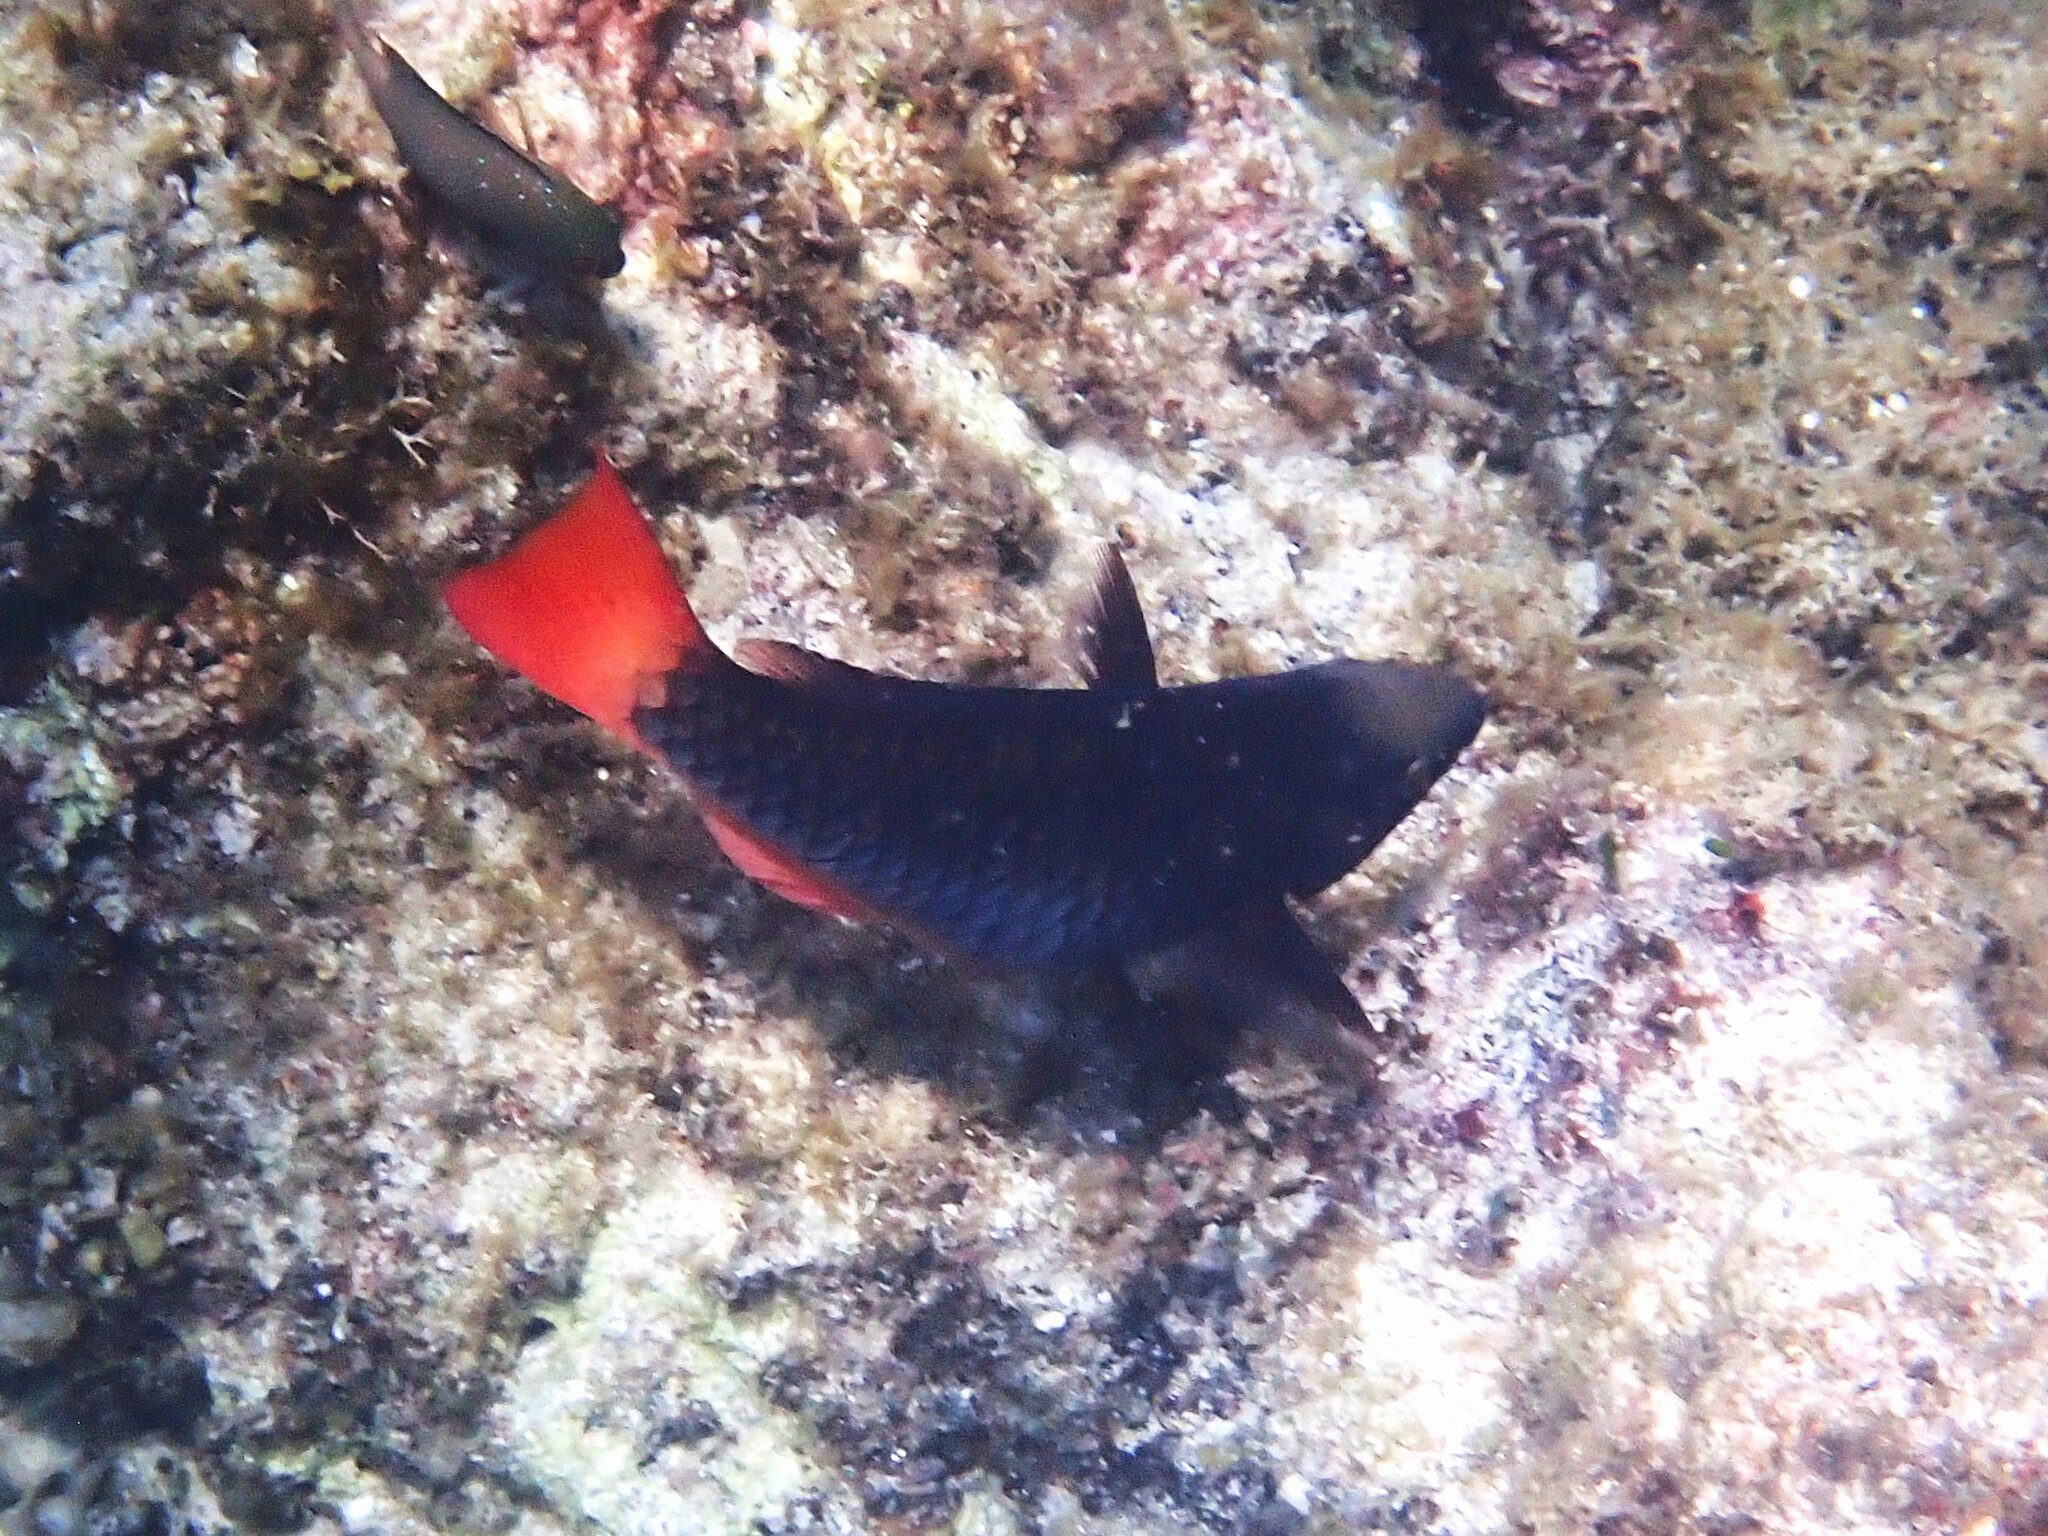
fish (species not among the labelled classes)